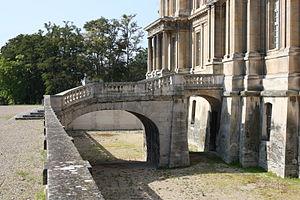
Château de Maisons à Maisons-Laffitte en France.